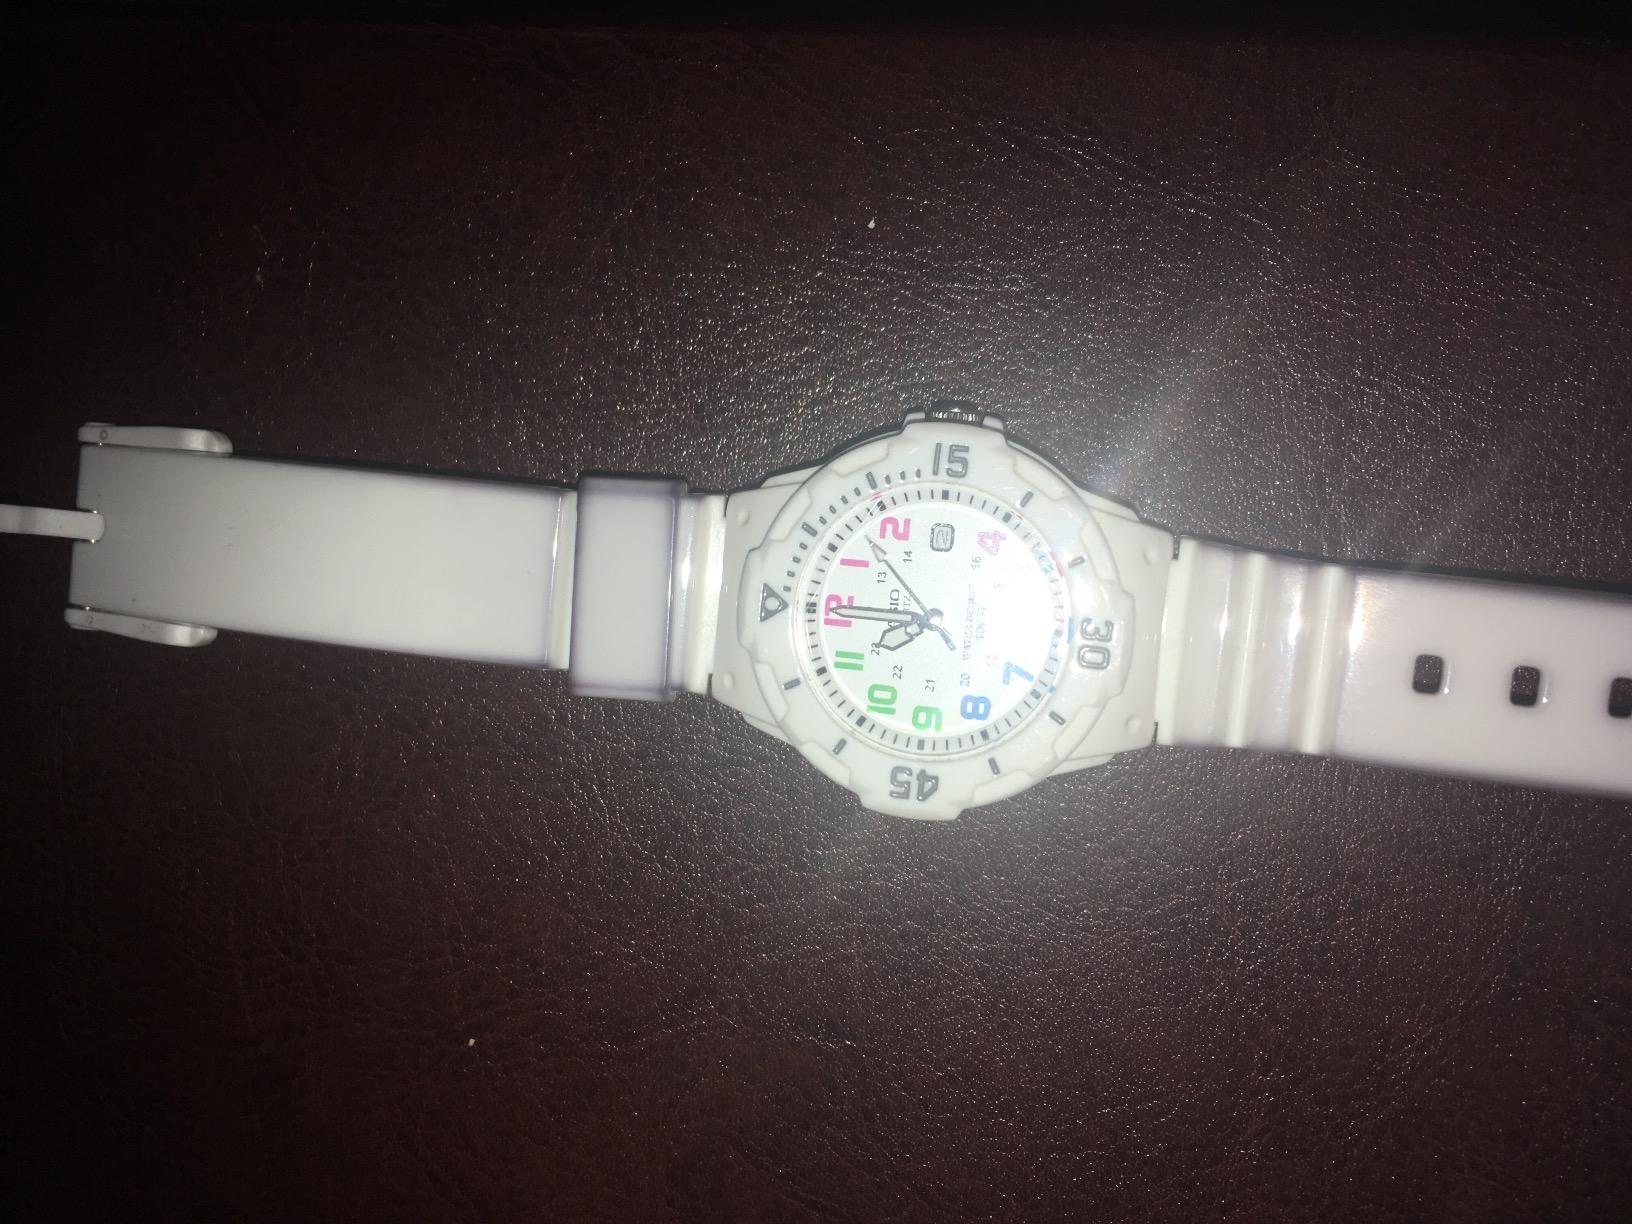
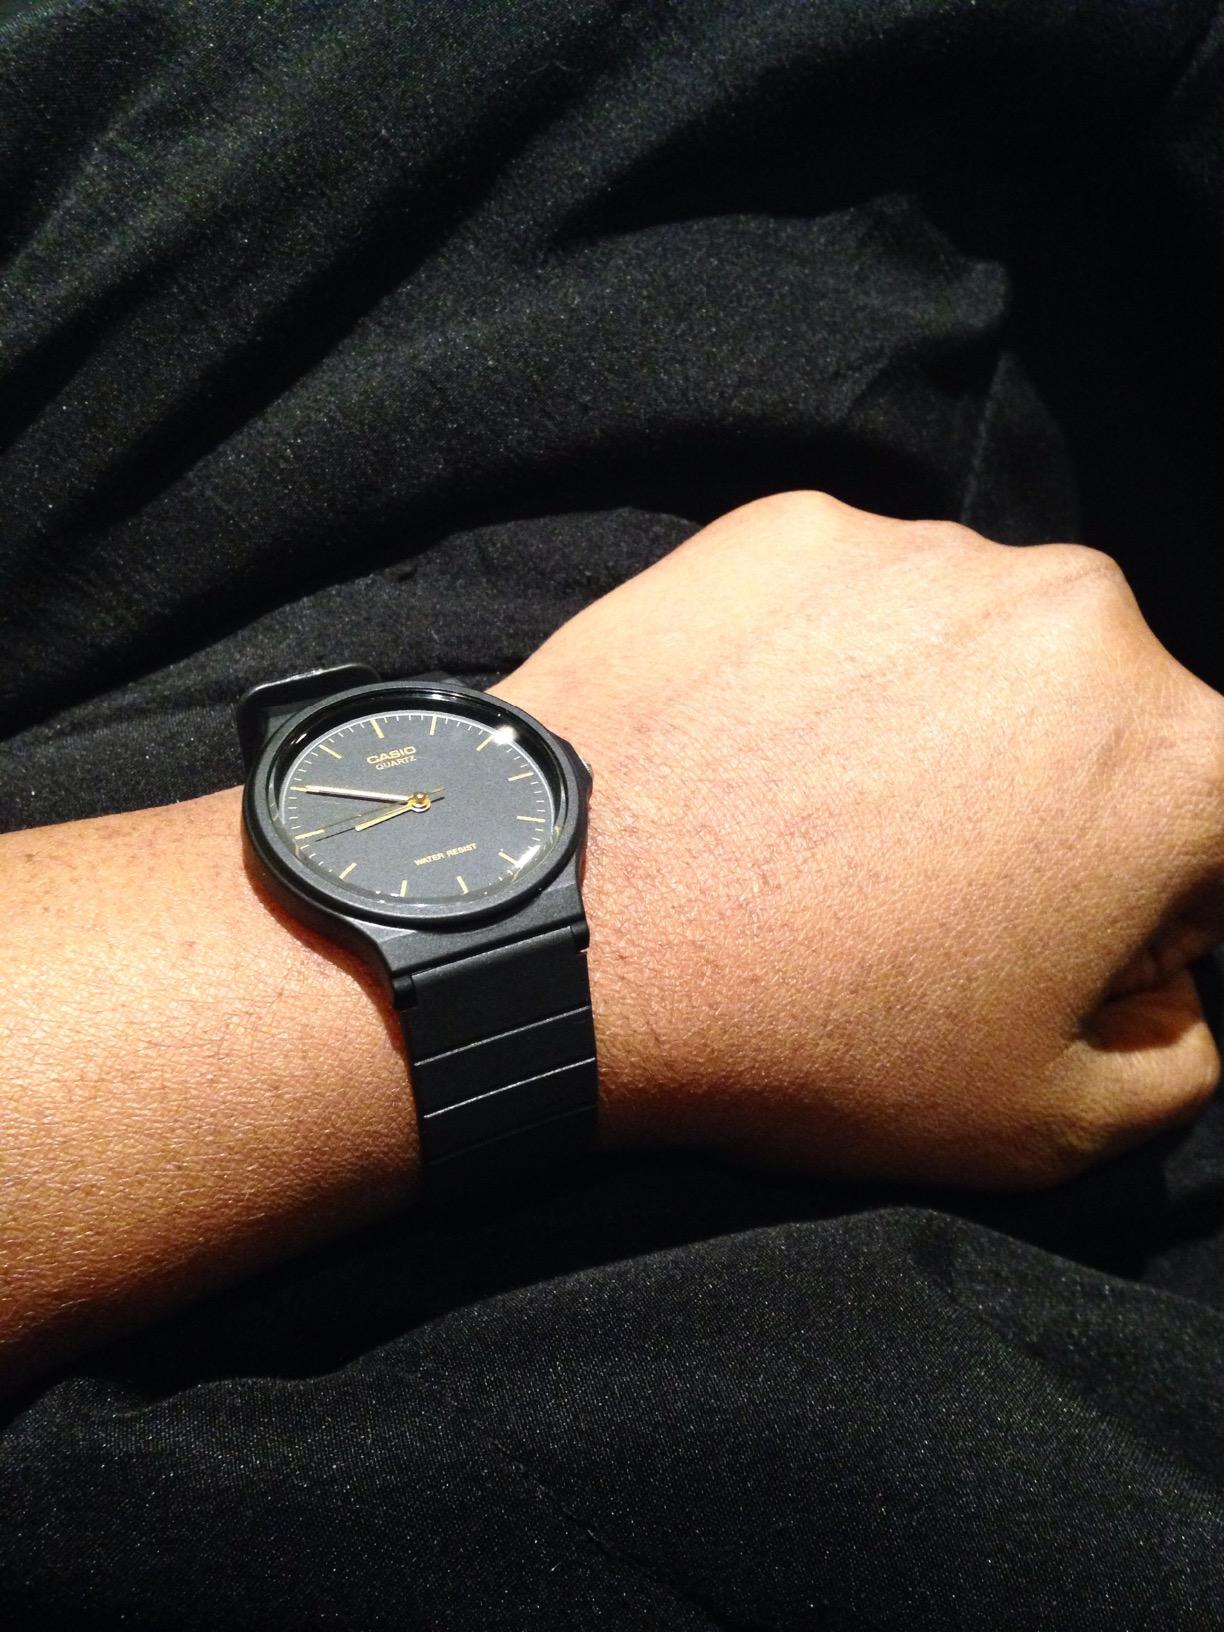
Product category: accessories_watch
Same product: no